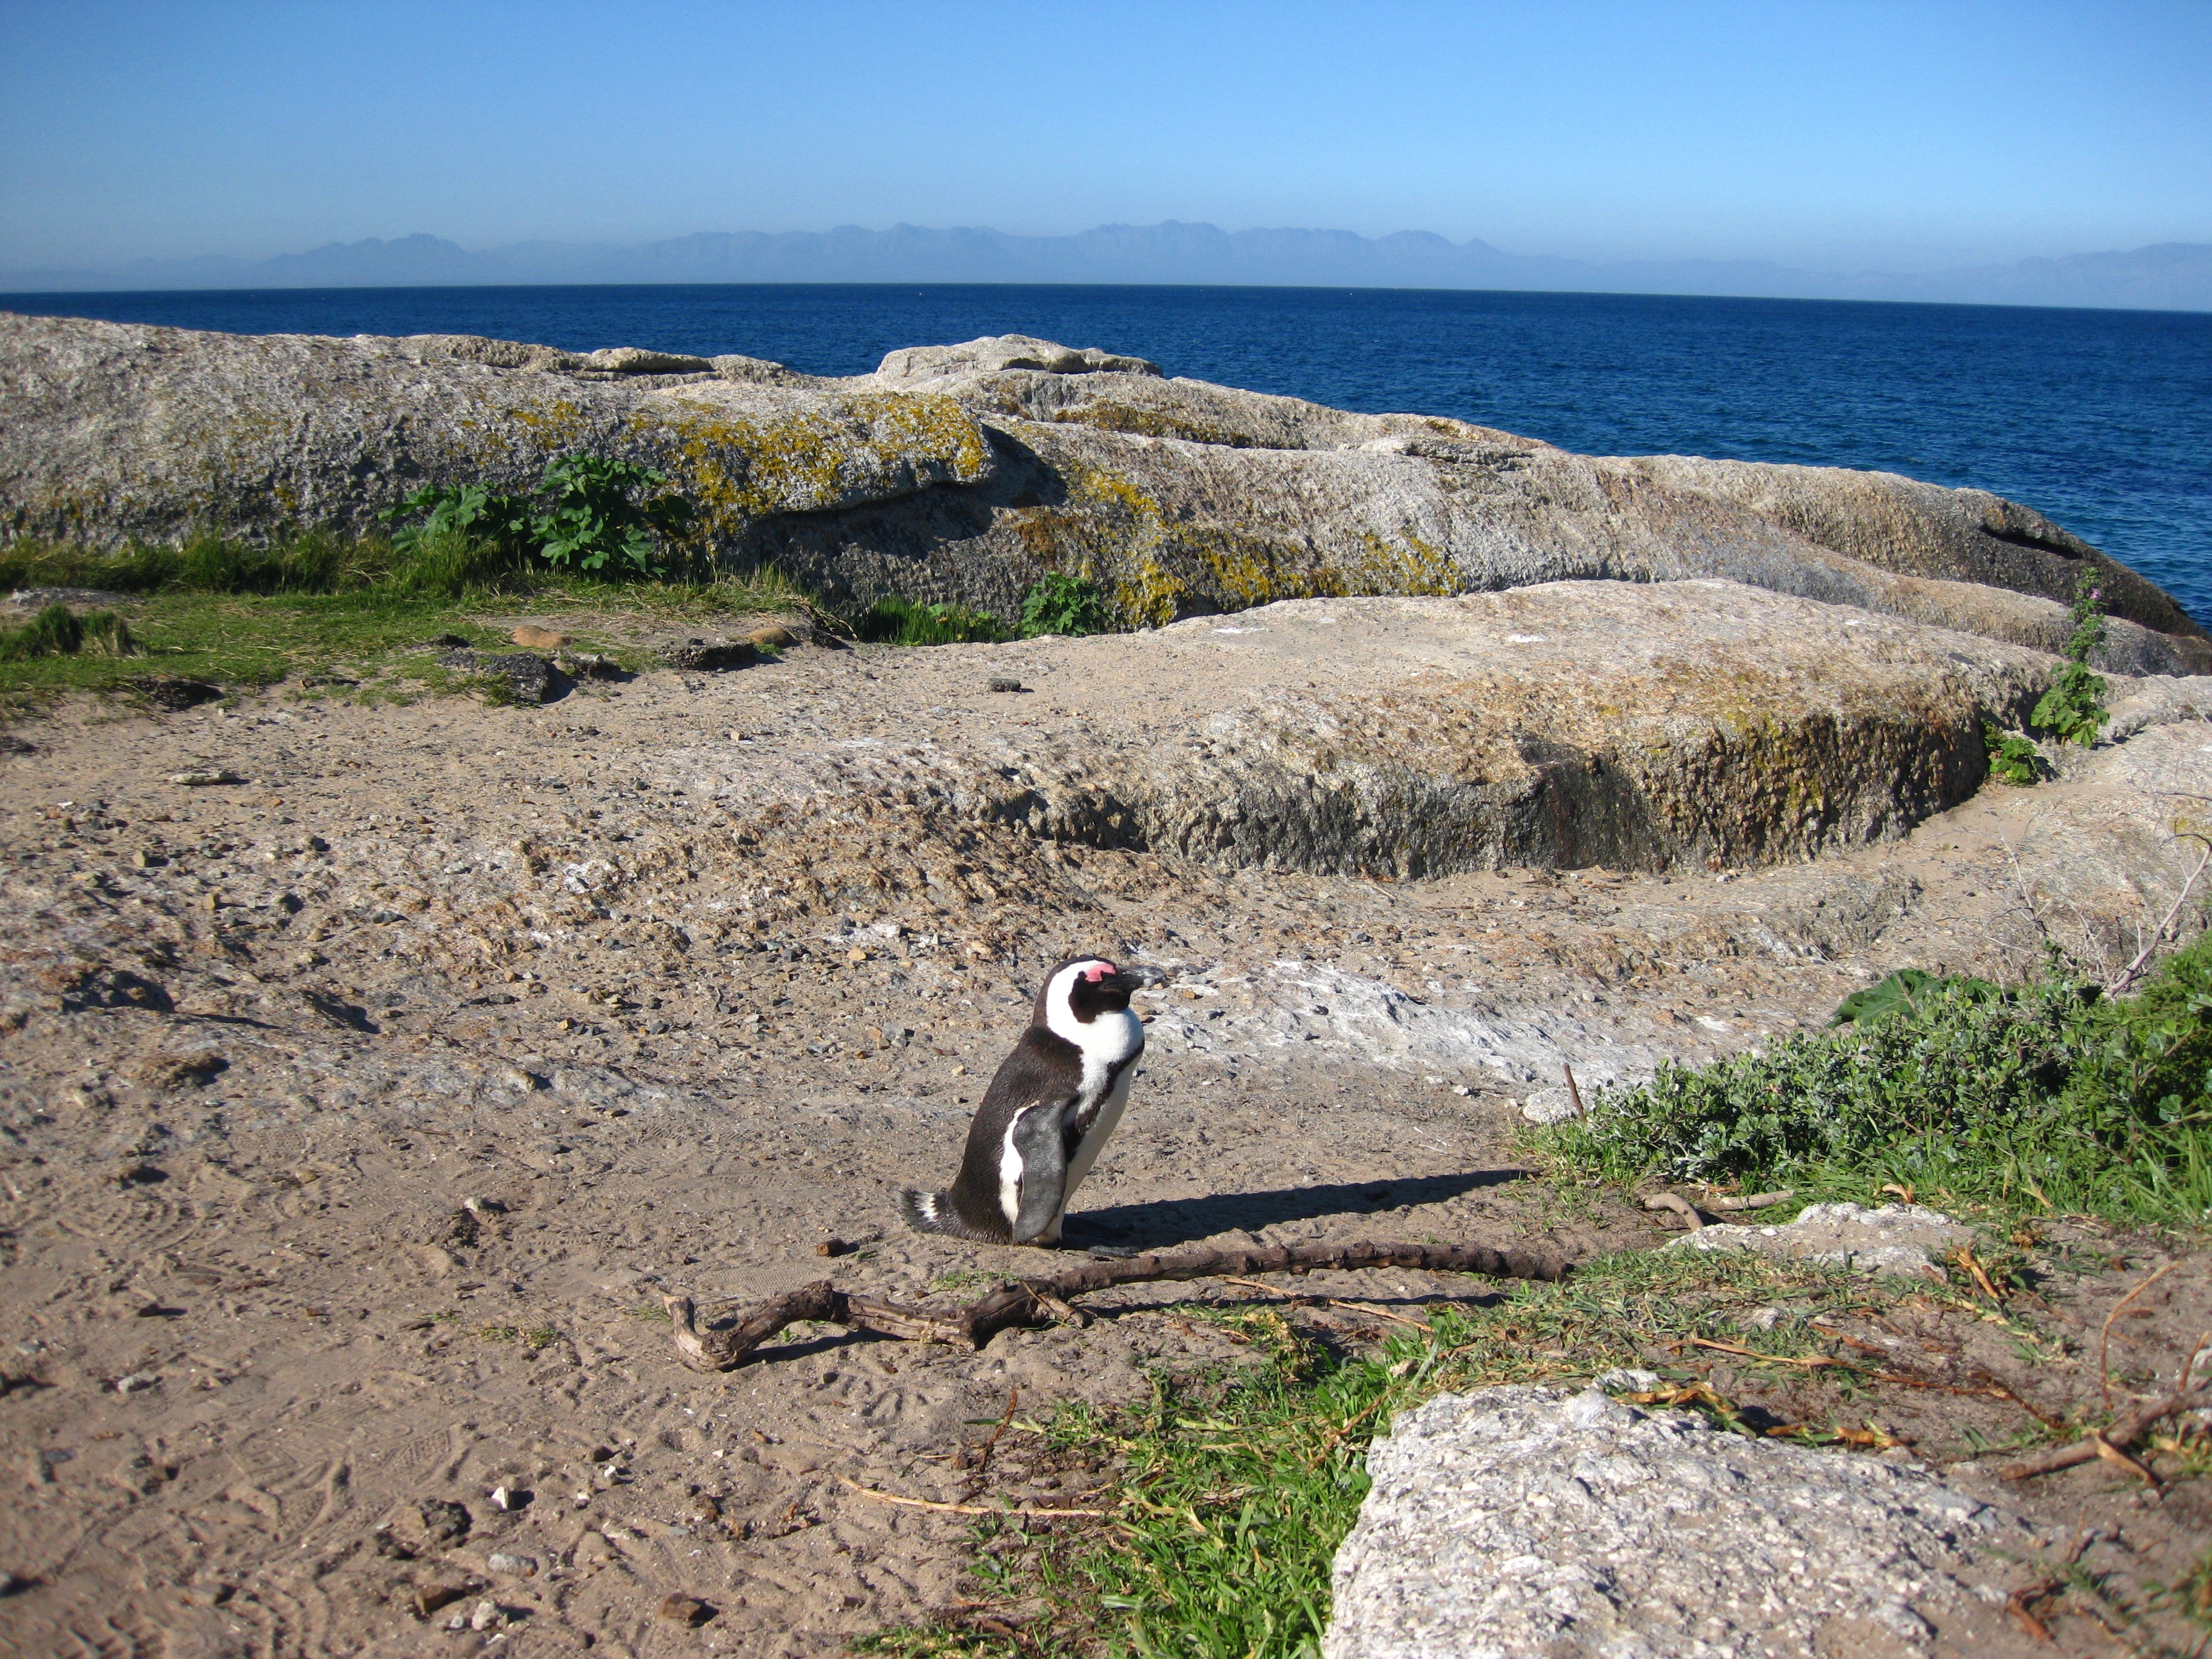
landscape, sea, coast, rock, wilderness, walking, mountain, trail, shore, adventure, cliff, terrain, ridge, penguin, geology, cape, south africa, cape of good hope, cape point, cape top